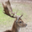
Label: deer